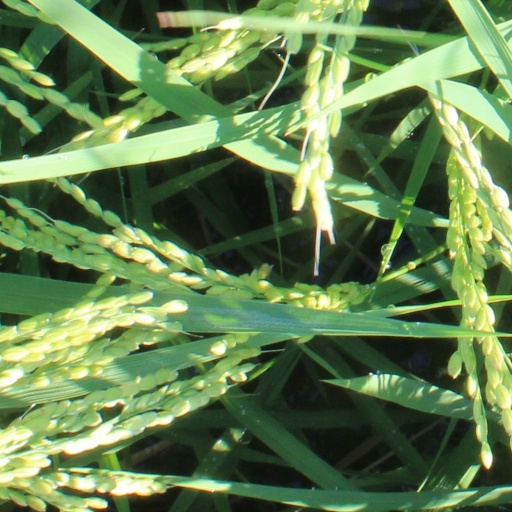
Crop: rice